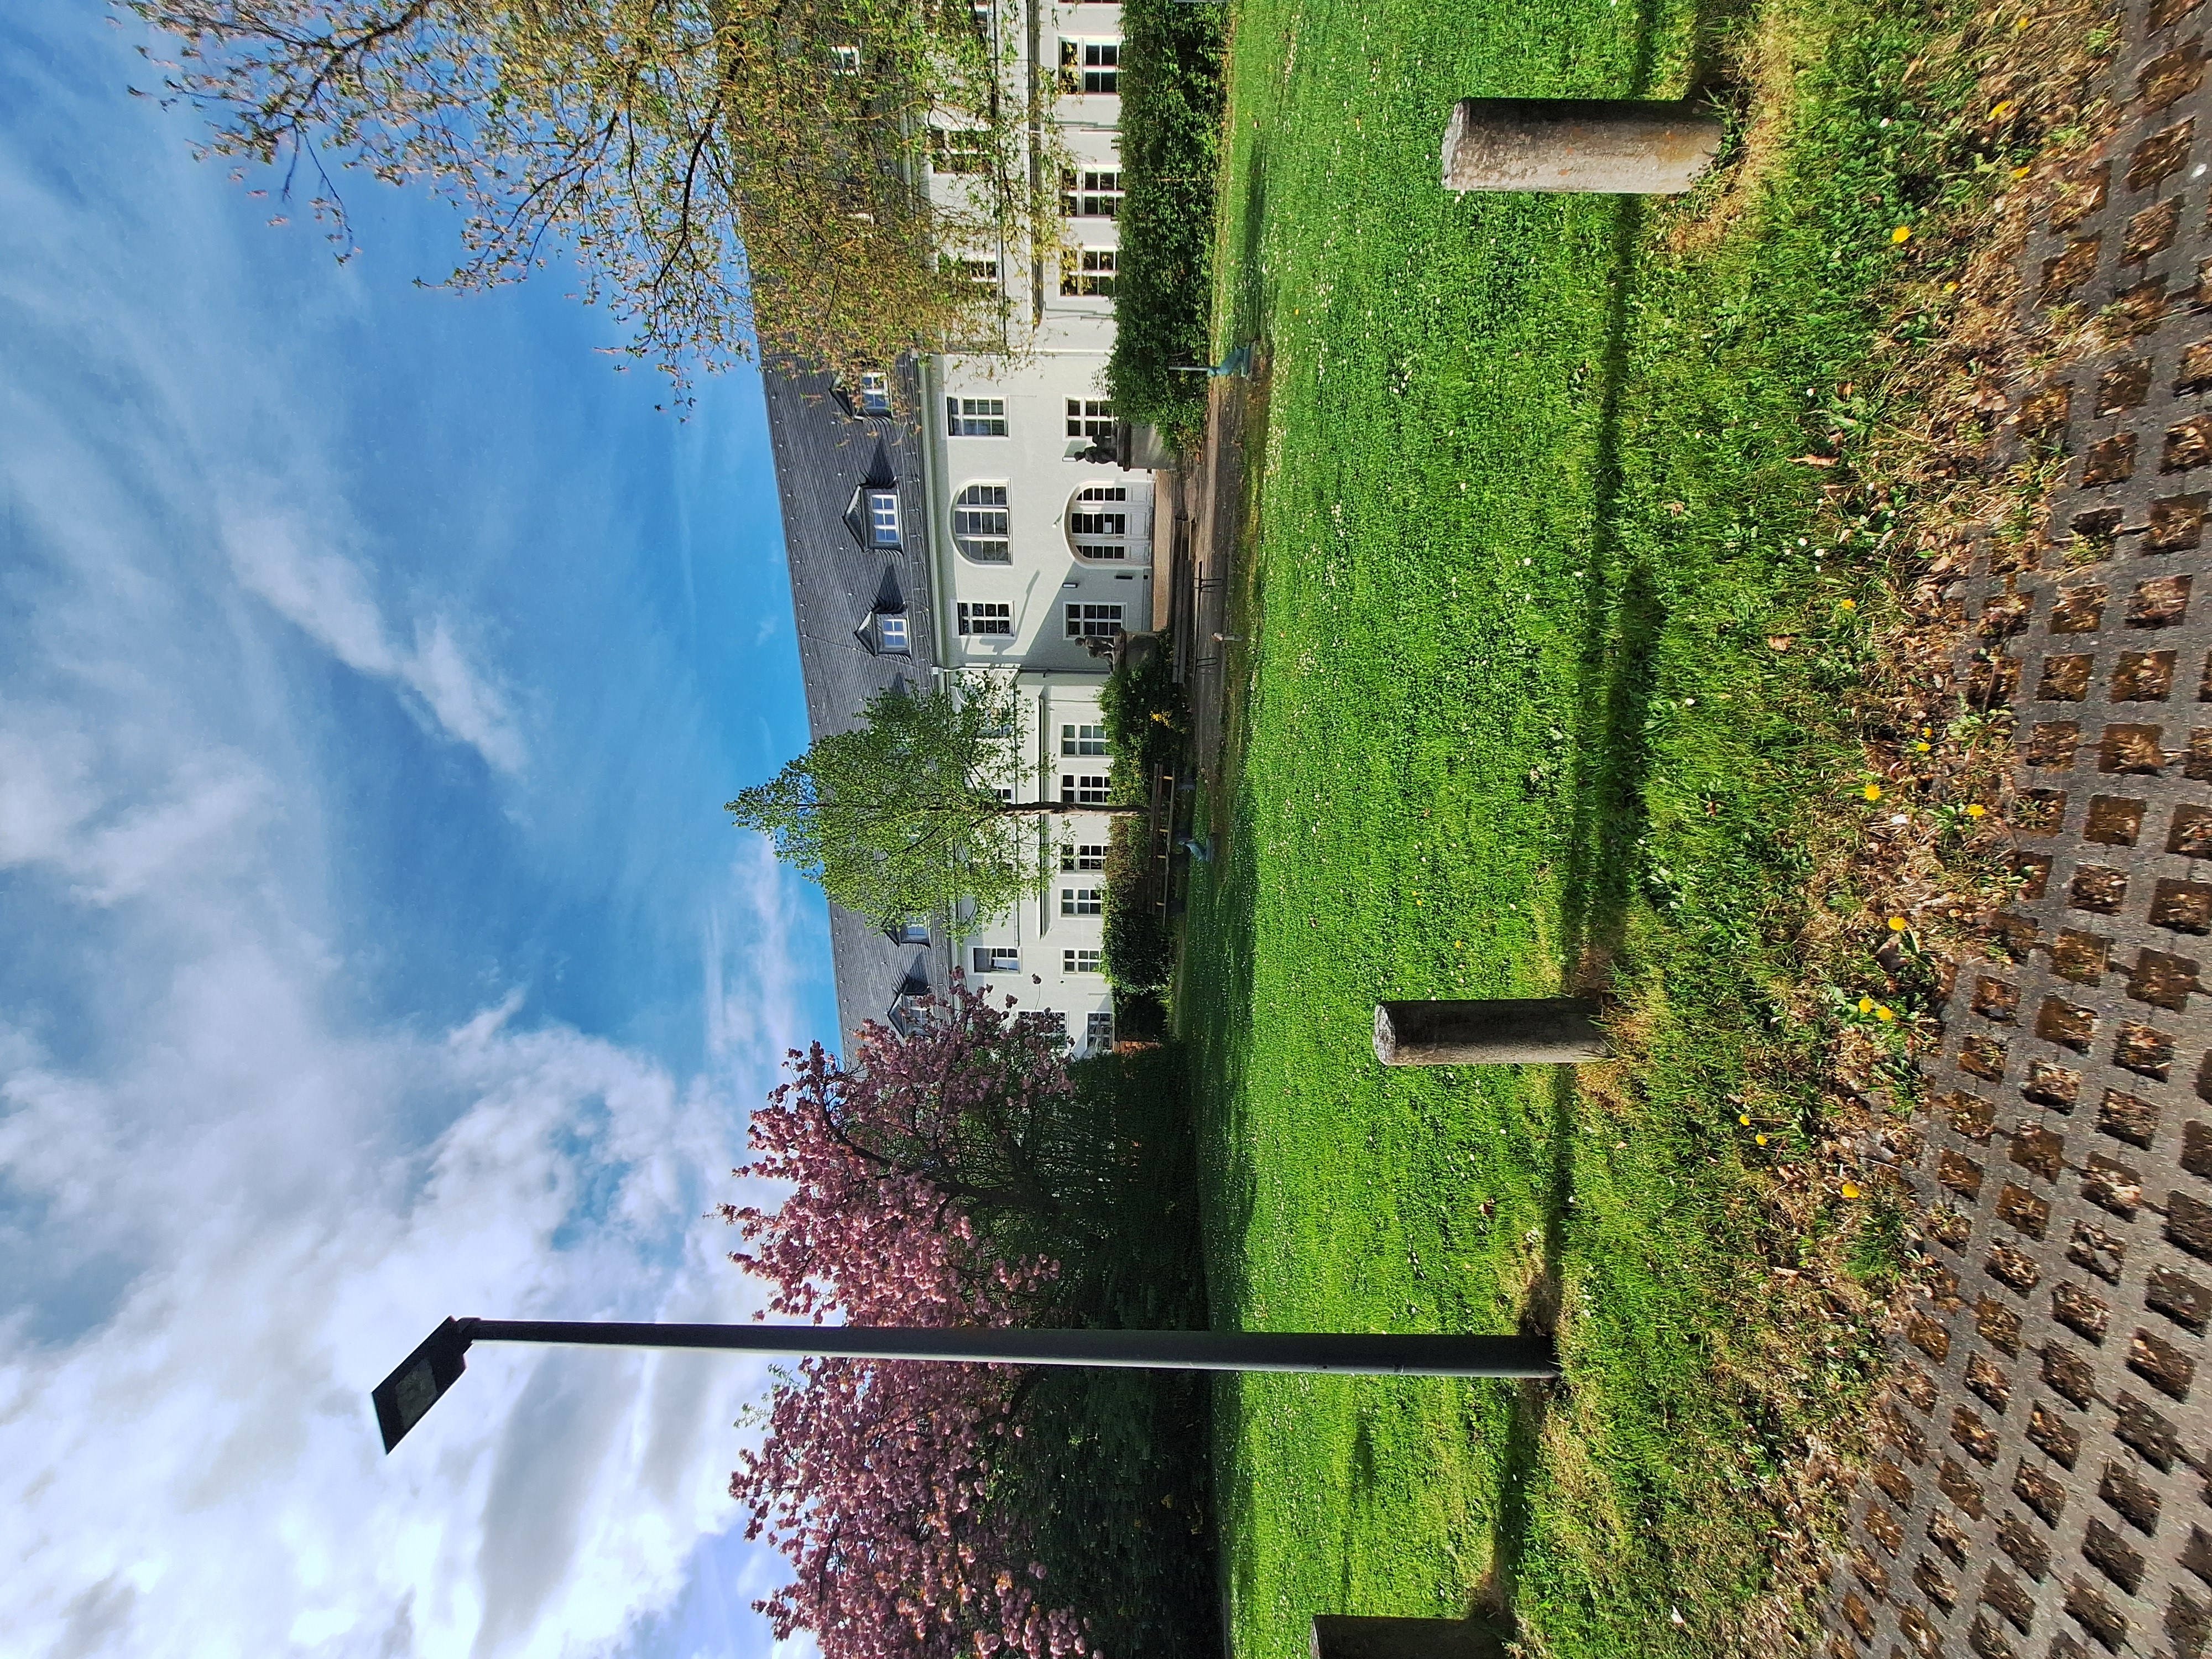
Building: Deutschhausstraße 12